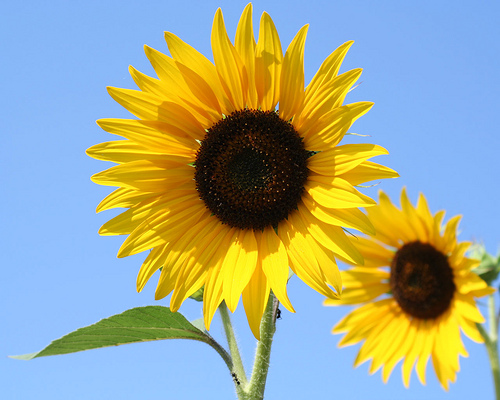
Flower: sunflower